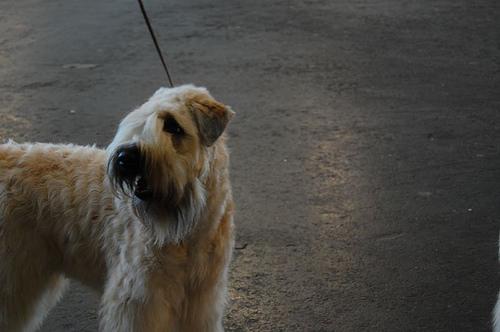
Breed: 235-n000090-soft_coated_wheaten_terrier